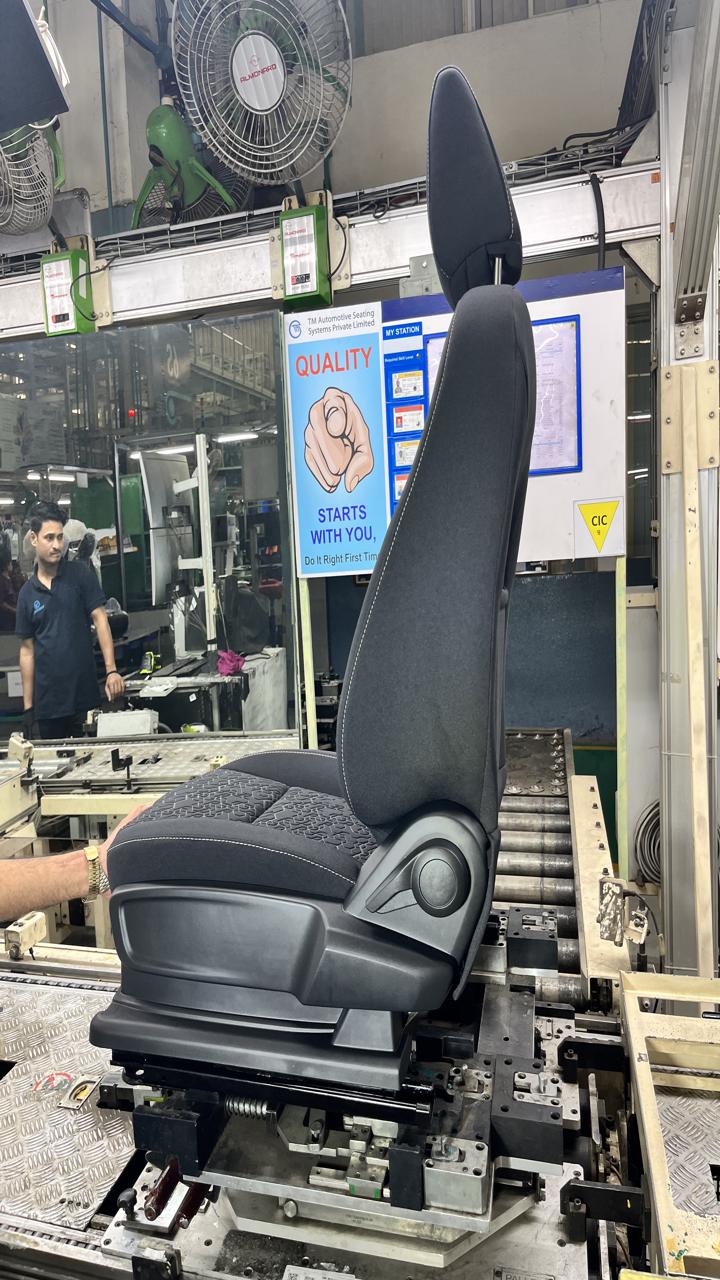
Label: Knob